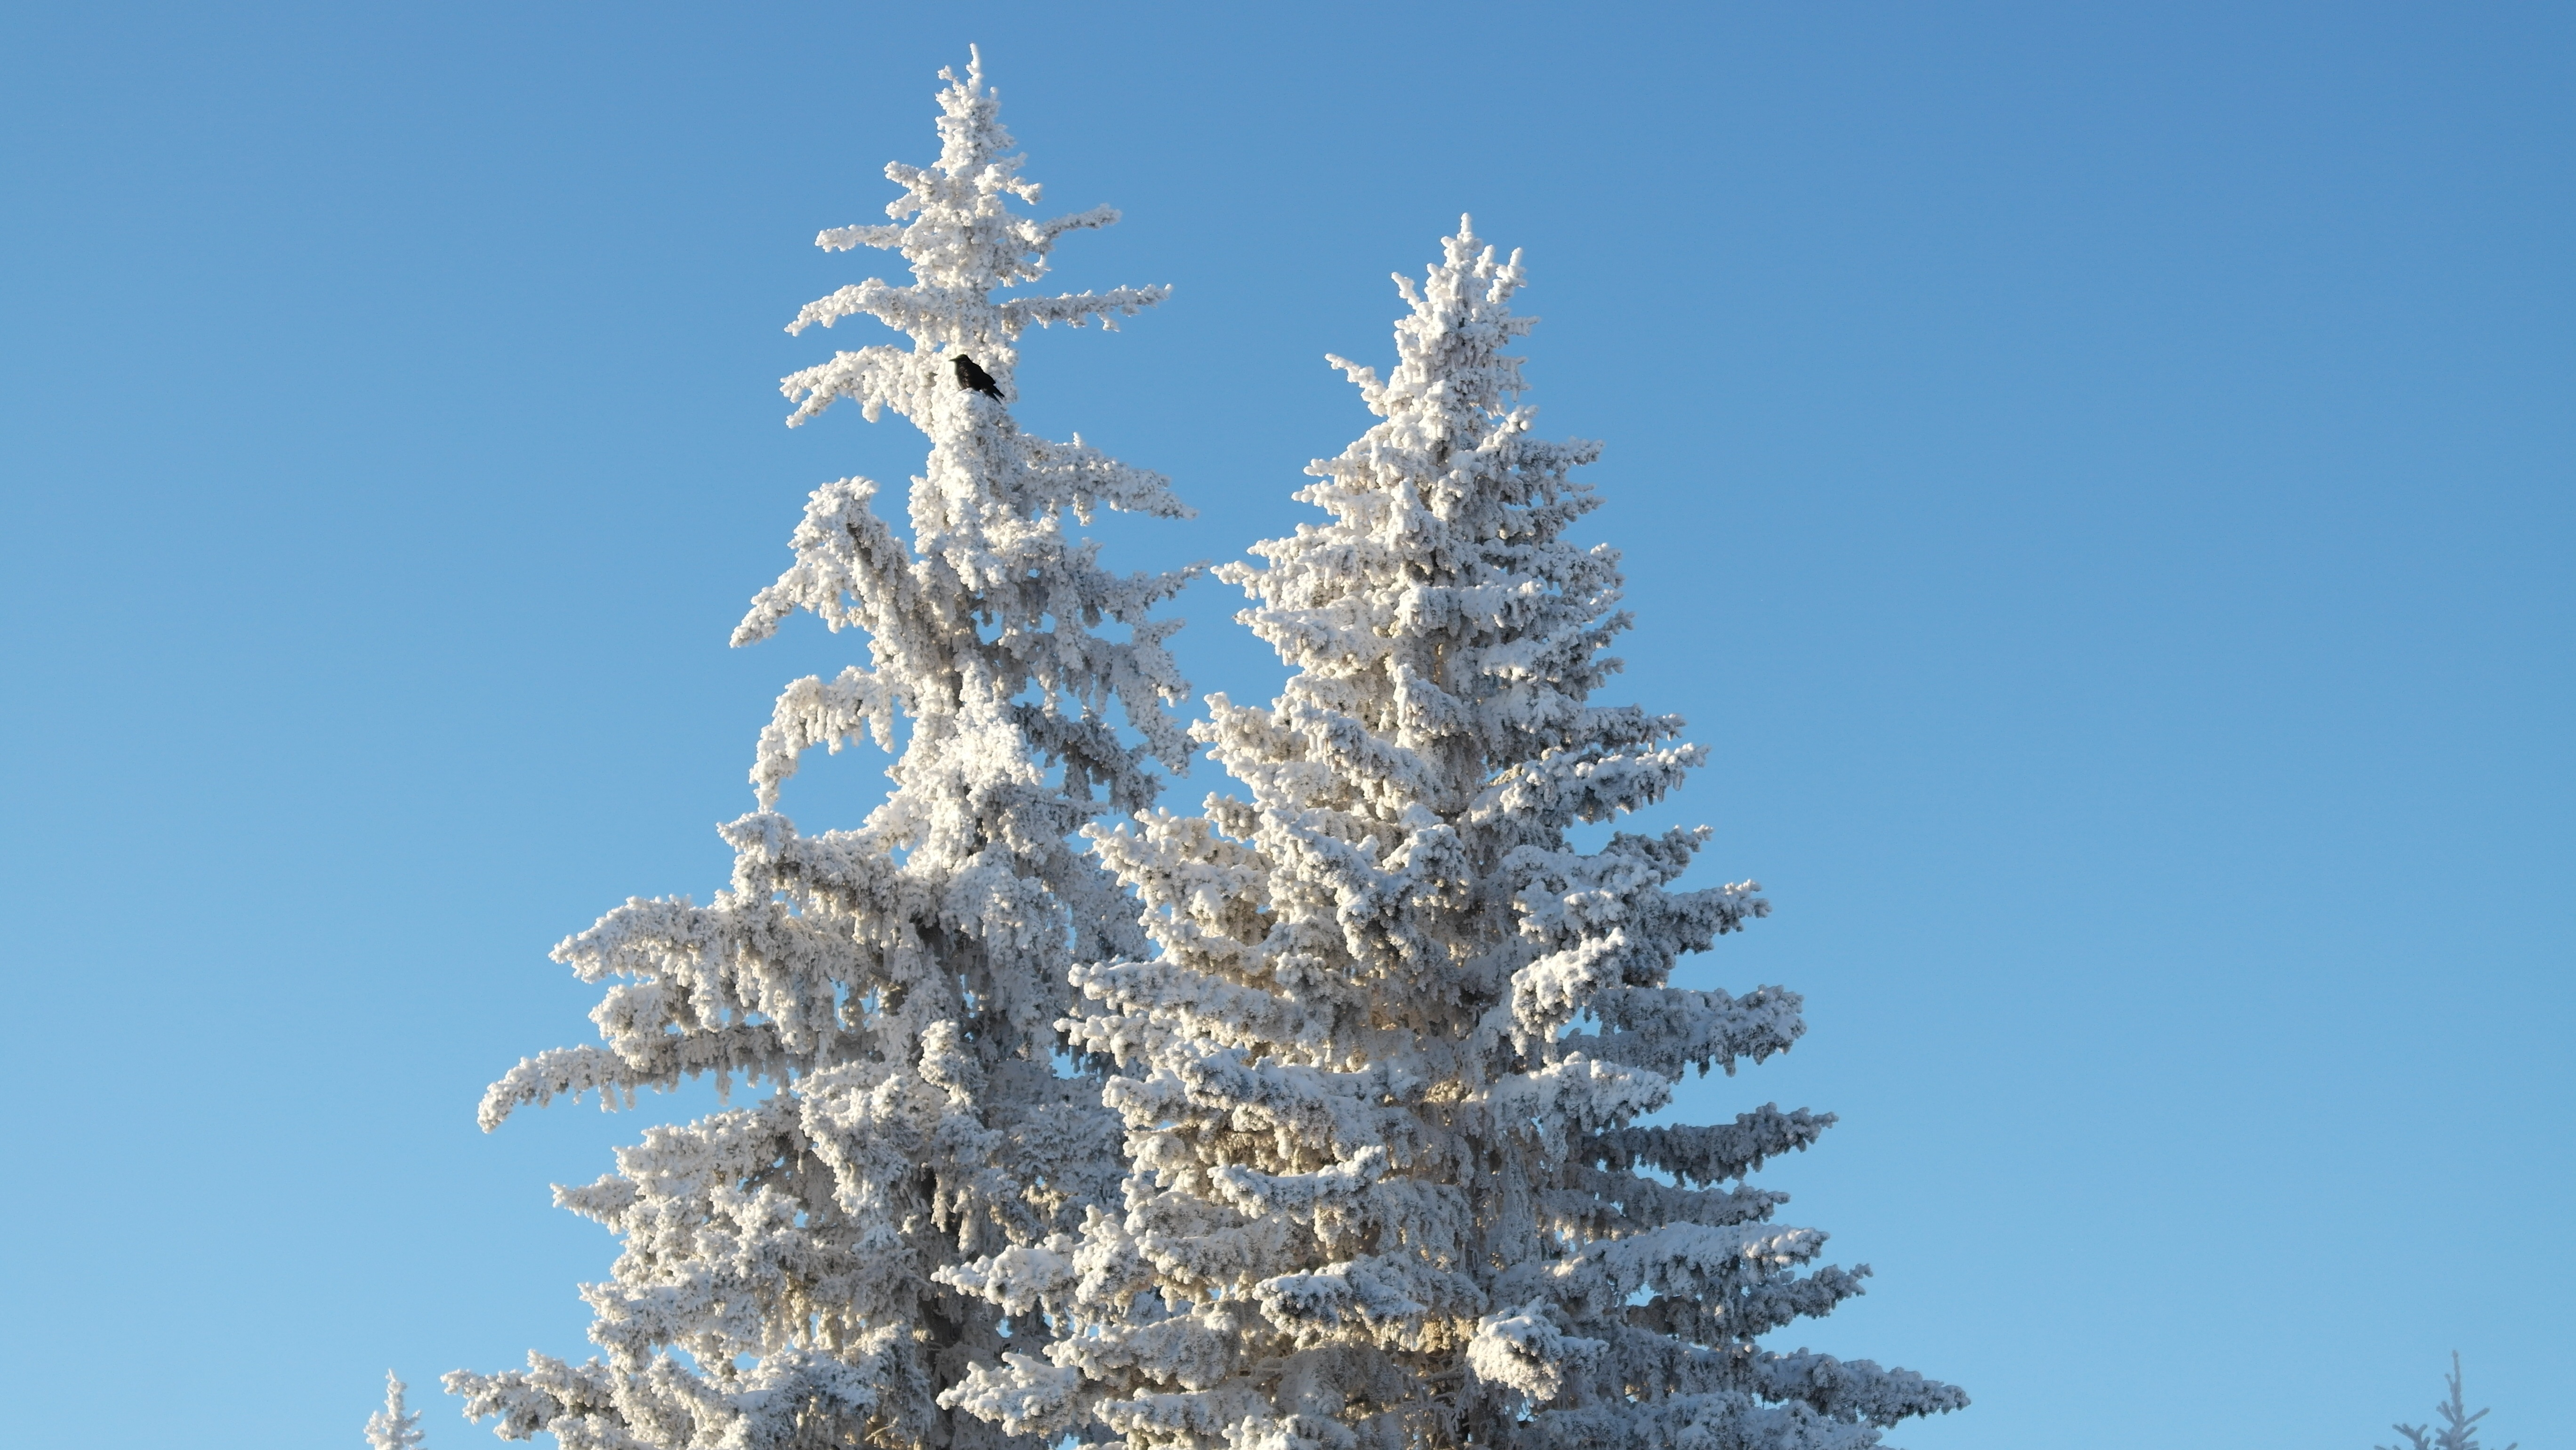
tree, branch, snow, cold, winter, bird, plant, sky, flower, frost, evergreen, fir, christmas tree, season, crow, conifer, christmas decoration, outdoors, spruce, freezing, woody plant, land plant